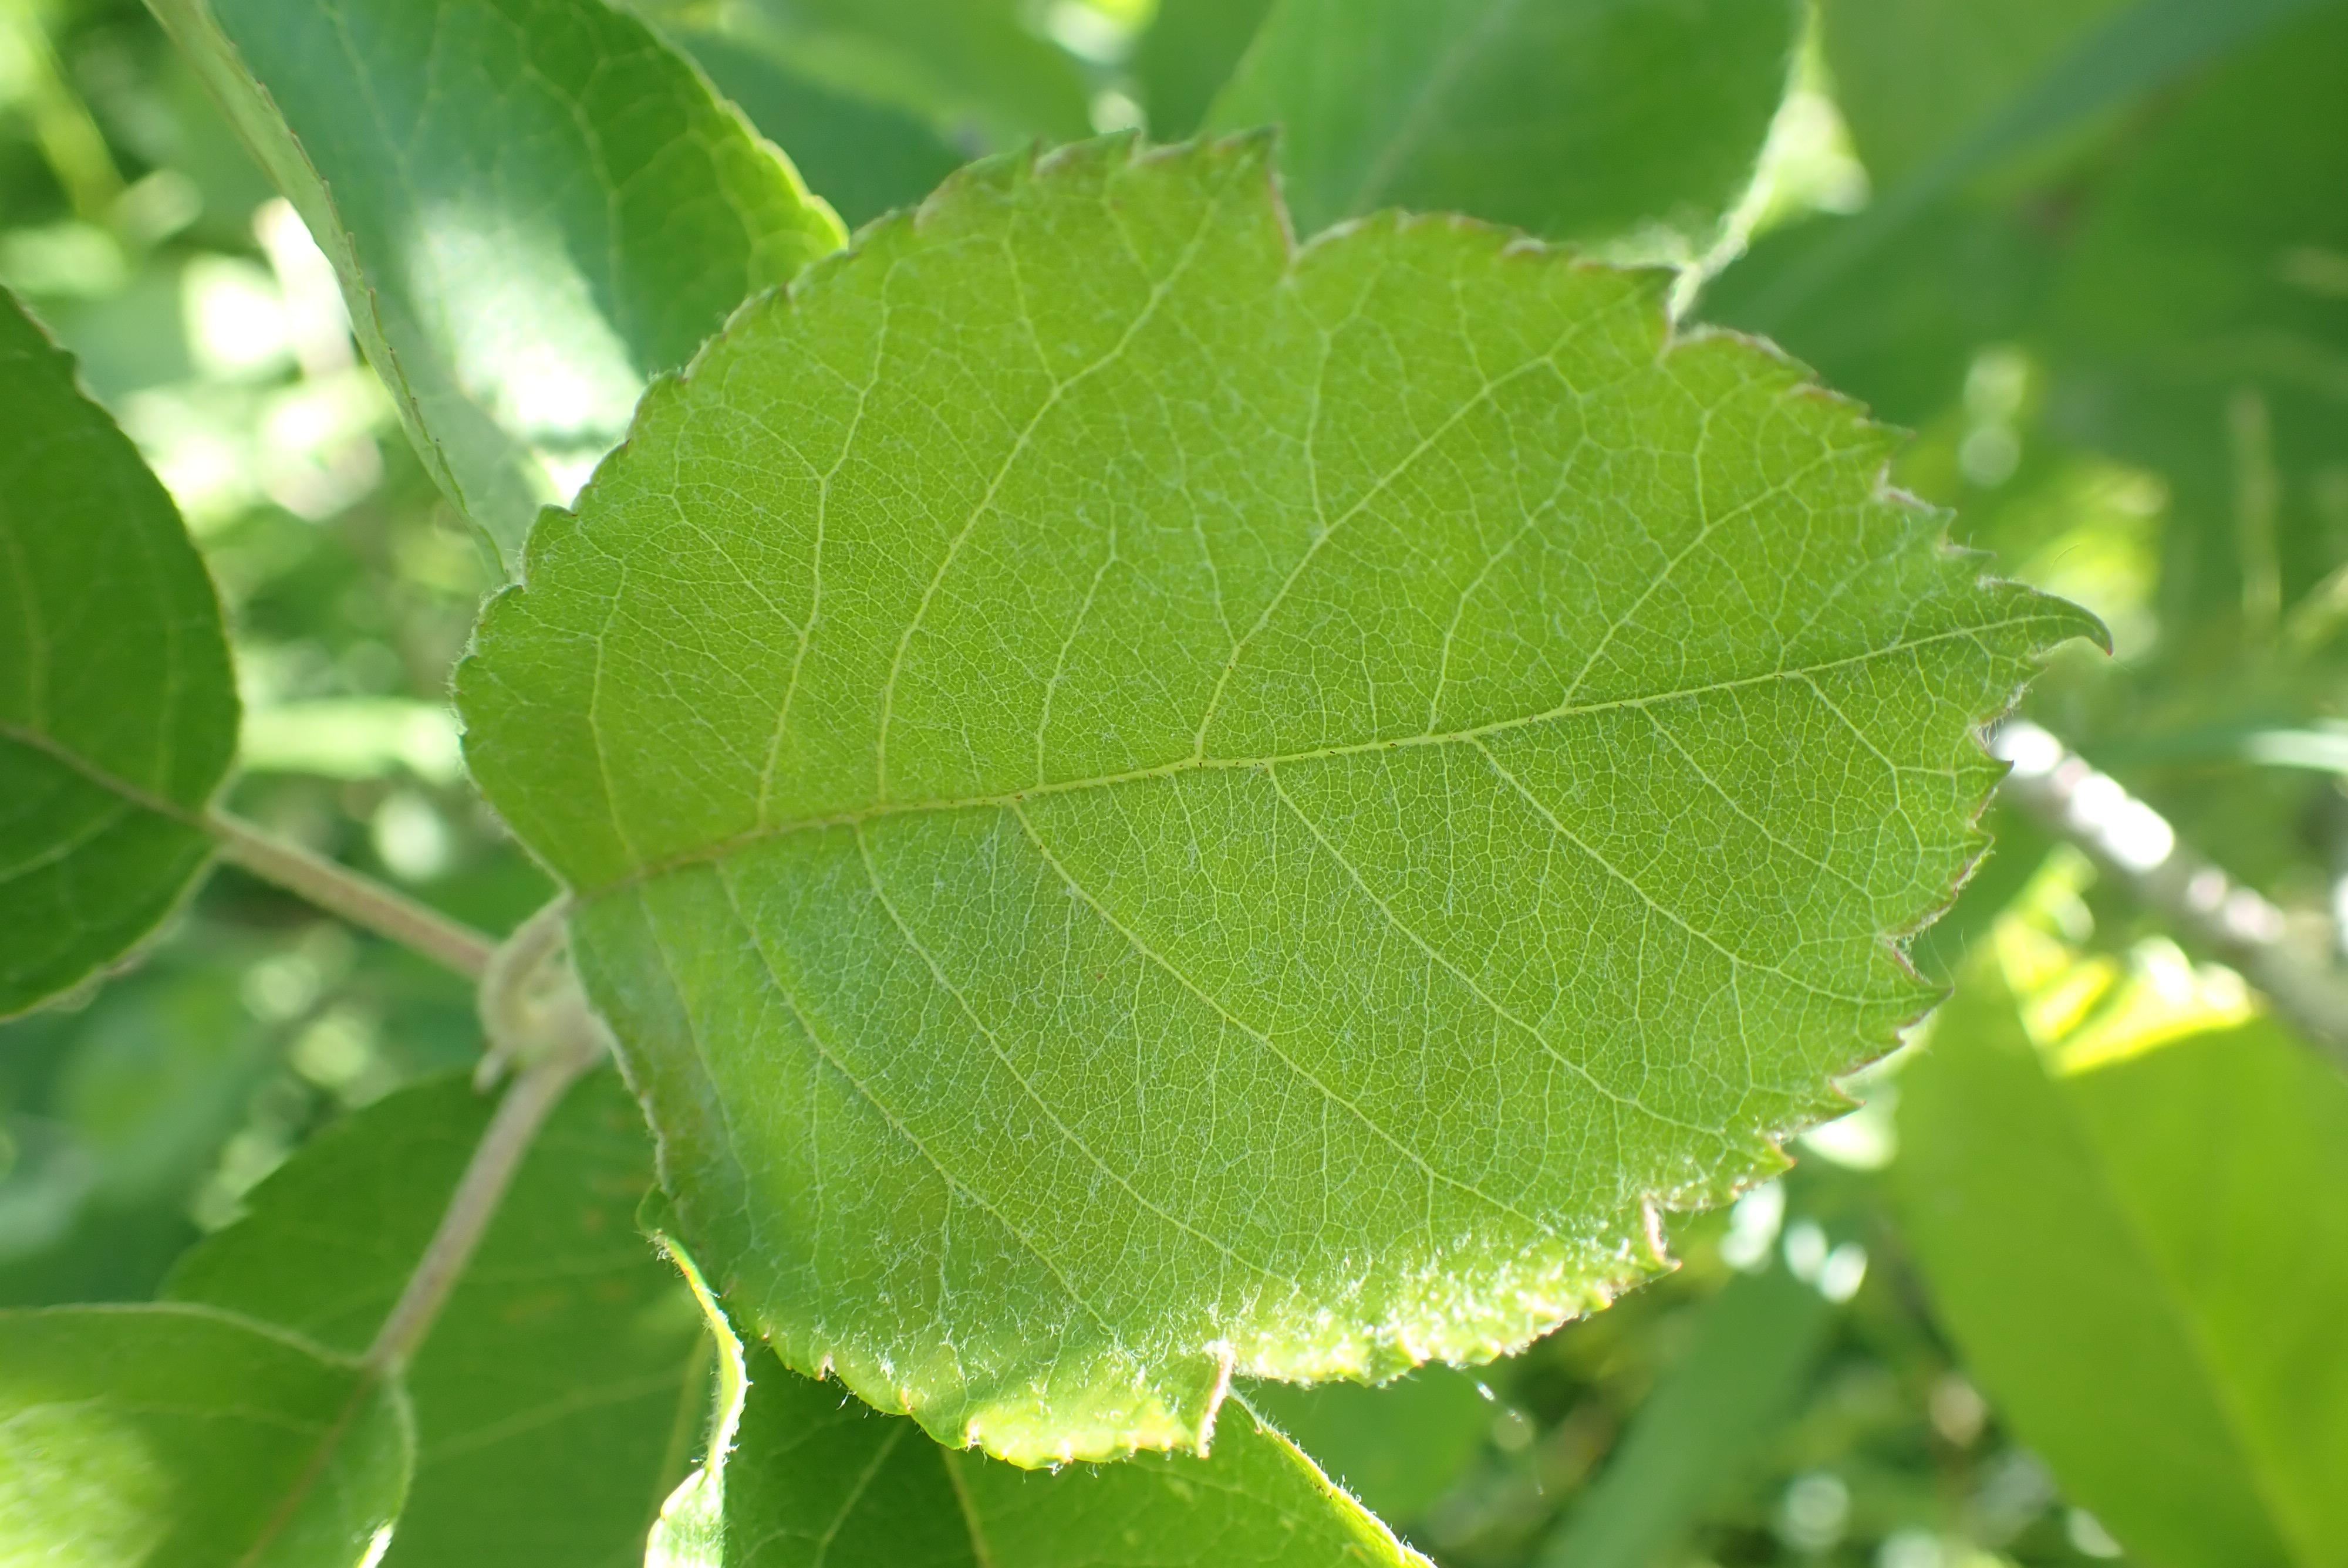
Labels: healthy